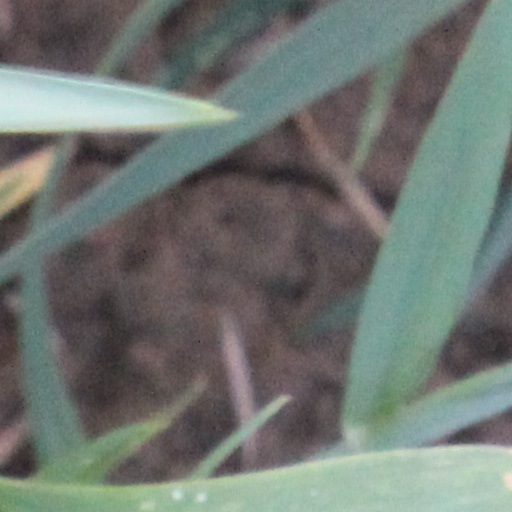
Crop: wheat